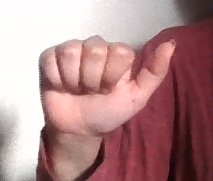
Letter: dhad